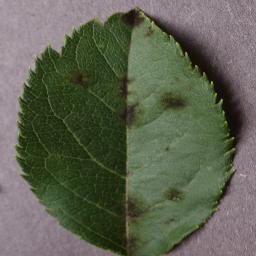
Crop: apple
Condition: scab